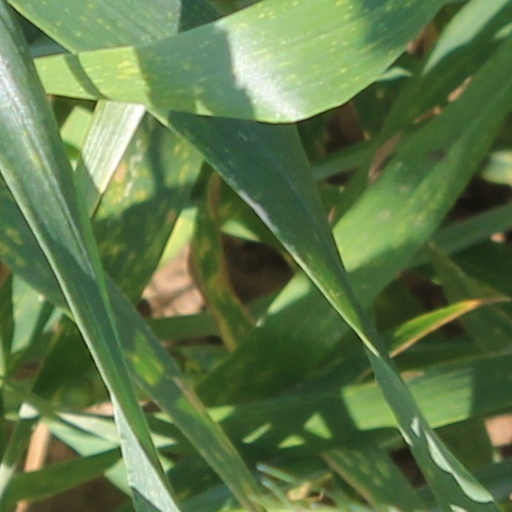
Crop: wheat